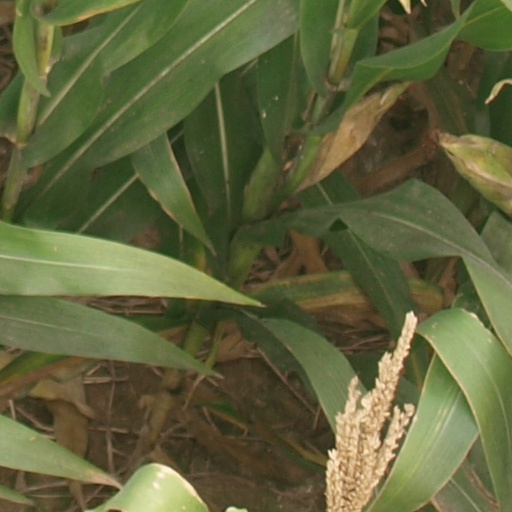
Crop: maize; corn